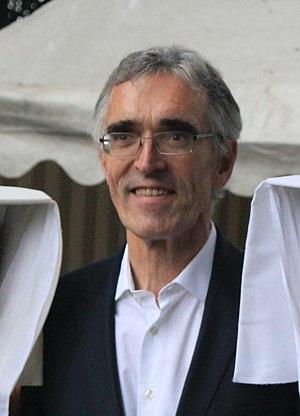
sous-préfet du Morbihan Jean-Francis Treffel lors du festival interceltique de Lorient 2015